Busan

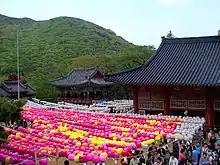
Beomeosa

Busan is called the summer capital of Korea since it attracts tourists from all over the country to its six beaches. Luxury hotels and a carnival boardwalk line the beach at Haeundae. Gwangalli Beach has cafés, bars, and restaurants along the beach, and the Grand Gwangan Bridge. Other beaches include Dadaepo Beach on the west edge of the city and Songdo Beach, south of central Busan.